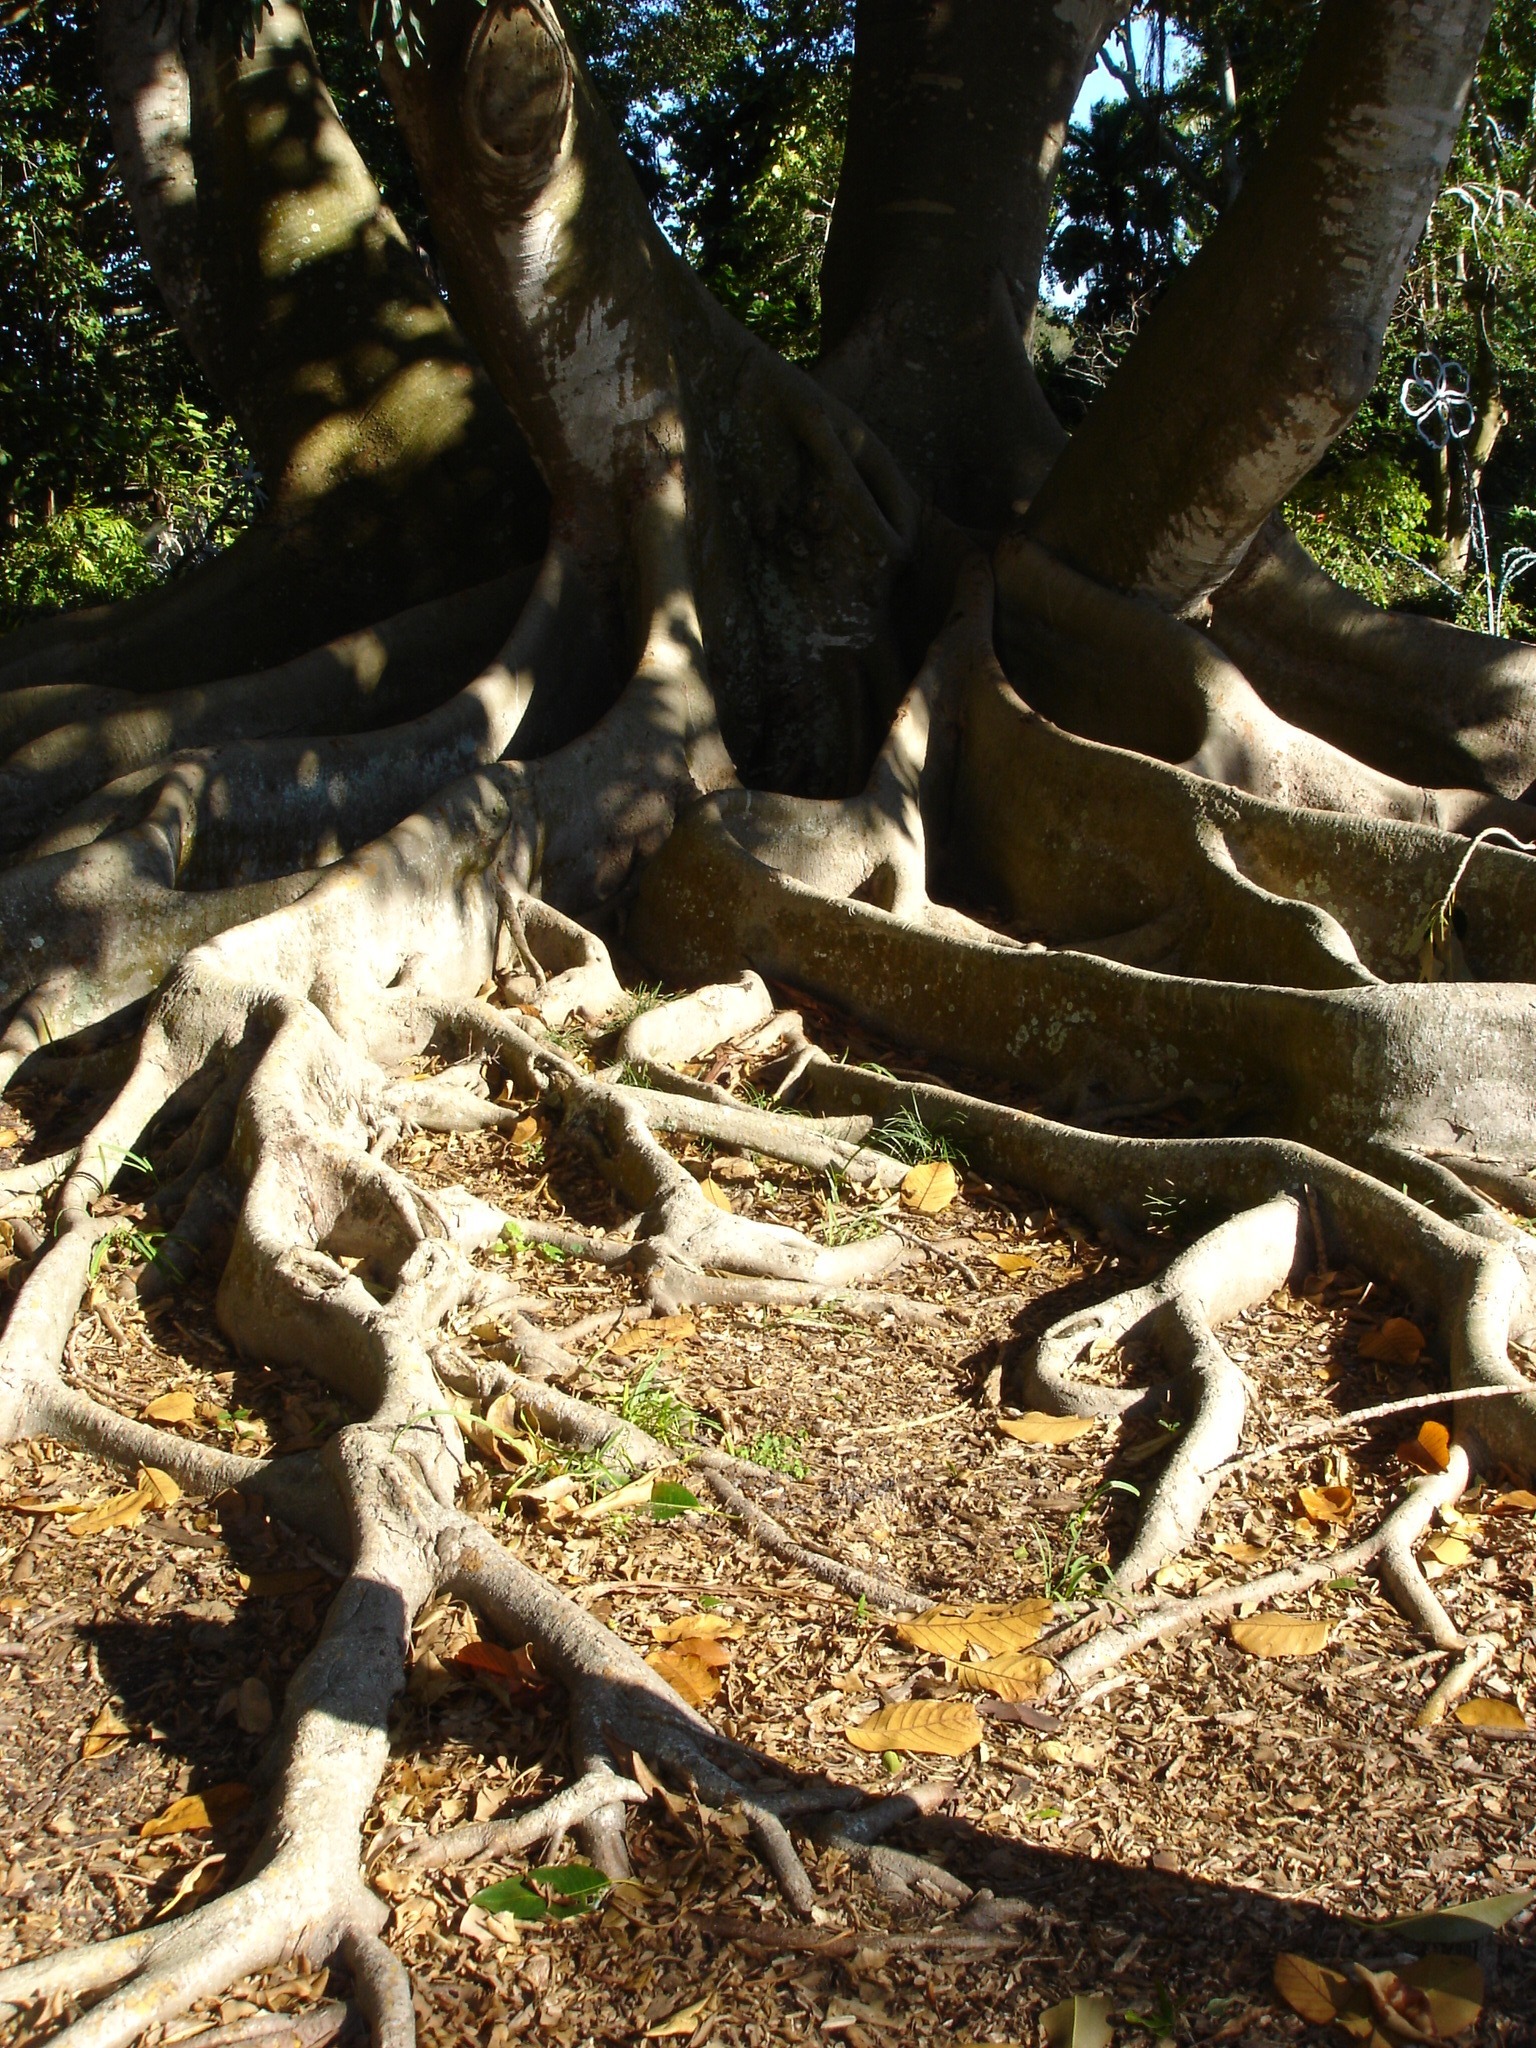
tree, forest, branch, plant, leaf, flower, trunk, old, wildlife, environment, jungle, natural, autumn, soil, botany, garden, flora, fauna, ecology, root, roots, woodland, florida, cypress, woody plant